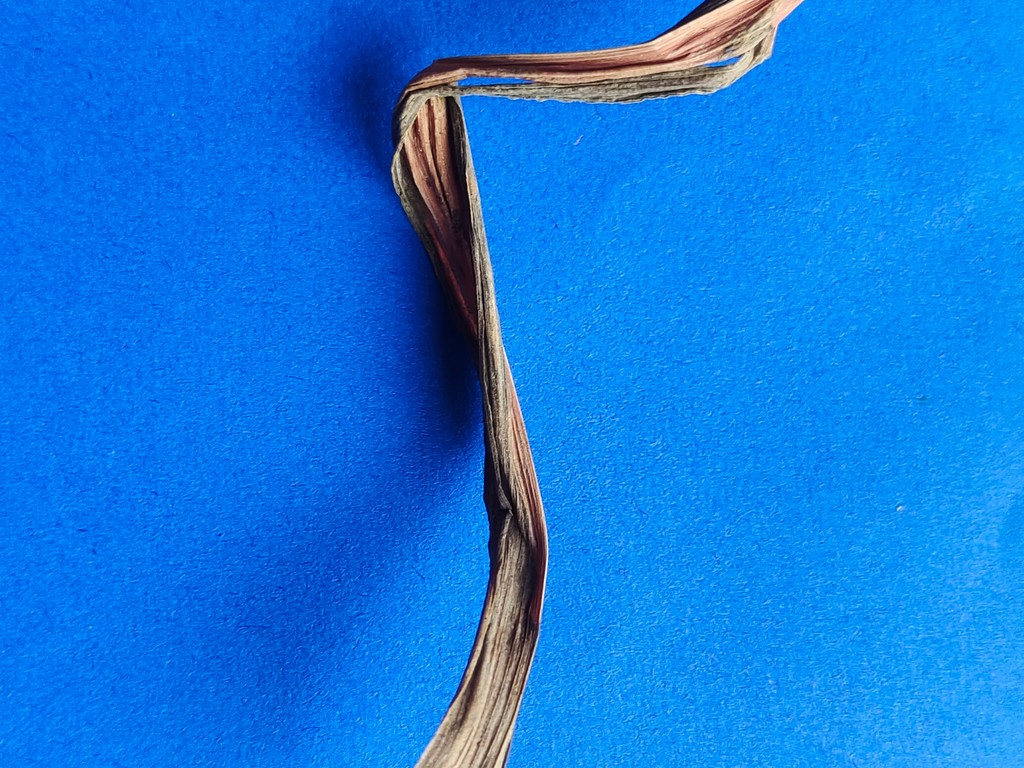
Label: Dried